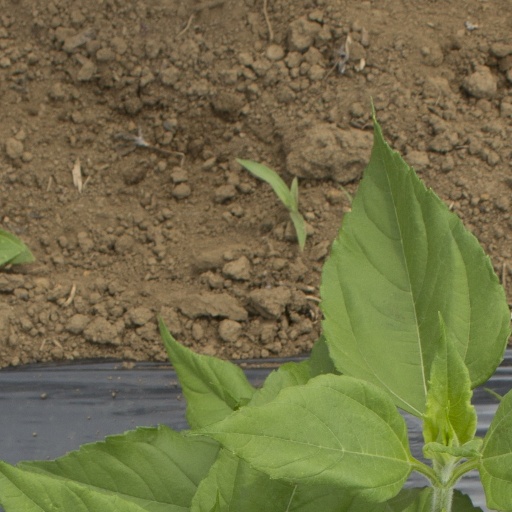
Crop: Jerusalem artichoke